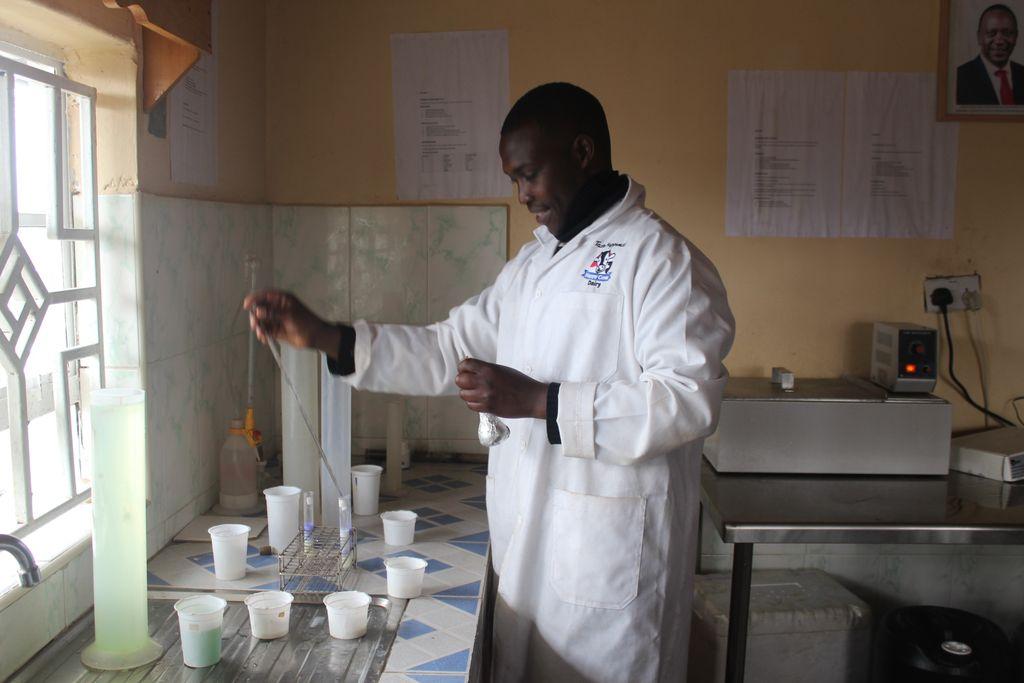
Daktari mmoja anaonekana kuweka kemikali katika chupa tofauti tofauti kuonyesha jinsi inavyotumika. Kuna picha ya uhuru Kenyatta wa mheshimiwa wa Kenya wa kitambo, kuna vidonge vya karatasi vilivyowekwa katika ukuta, na kuna mashine inayoonyesha taa nyekundu, na kuna pahali [cs] socket [cs] imewekwa kuonyesha hilo taa.